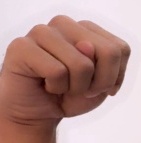
ASL sign: N